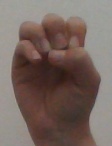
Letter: ha